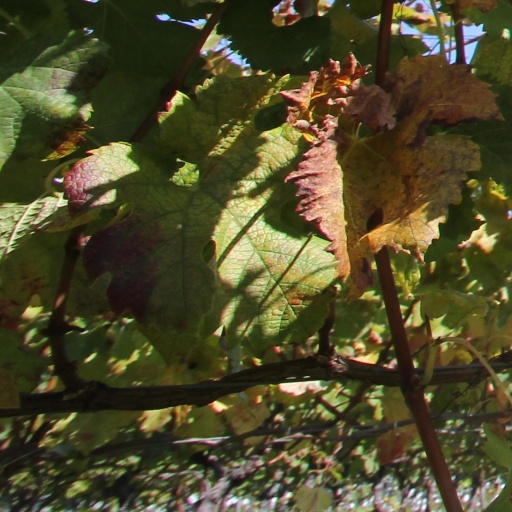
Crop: grape